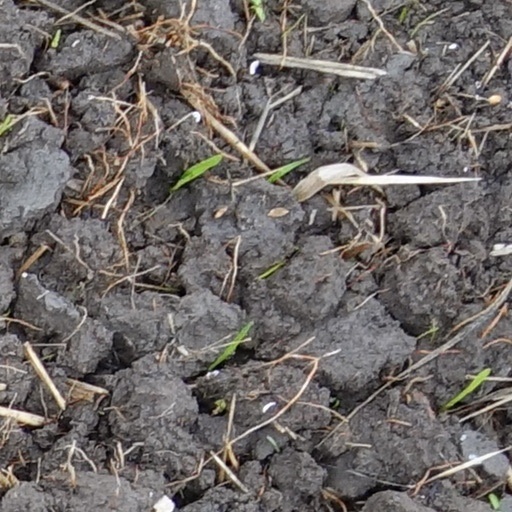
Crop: wheat